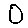
Label: 0